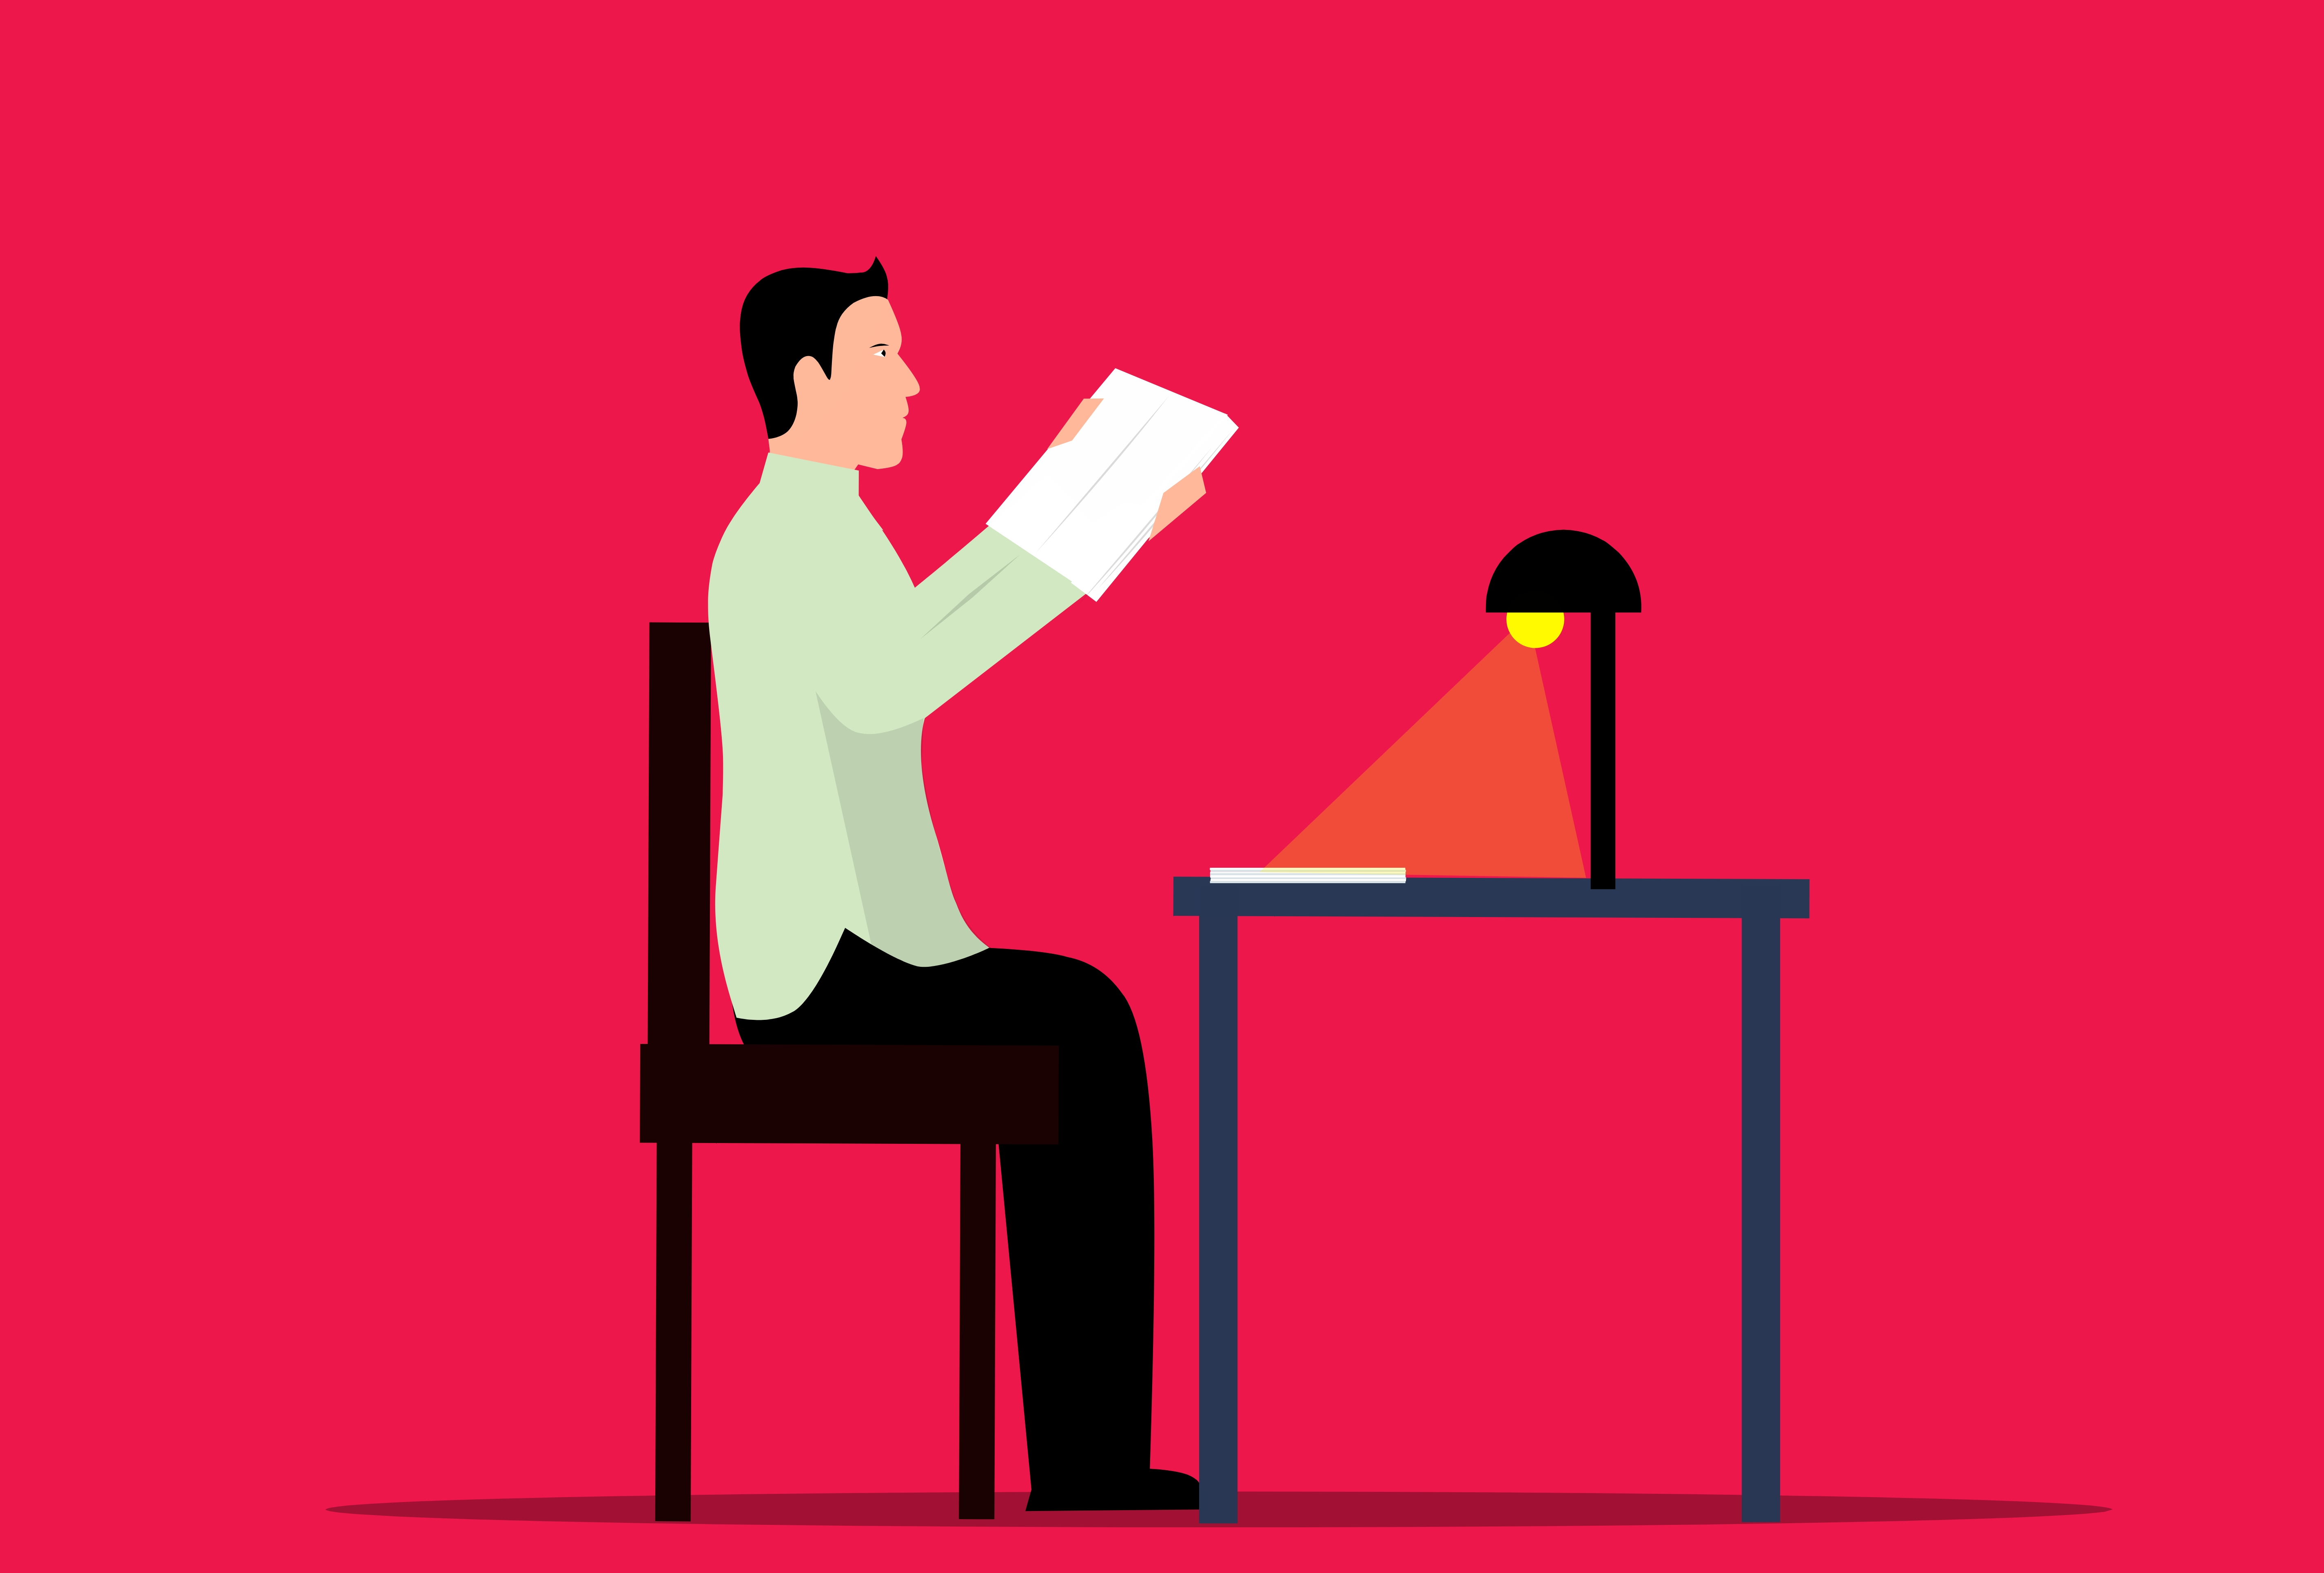
reading, book, study, man, learning, sitting, education, knowledge, studying, clever, chair, library, people, homework, notebook, desk, isolated, character, learn, answer, lesson, table, educational, cartoon, furniture, gesture, art, font, magenta, event, sharing, illustration, graphics, Band plays, conversation, job, animation, room, graphic design, entertainment, drawing, clip art